Anna Kubicka

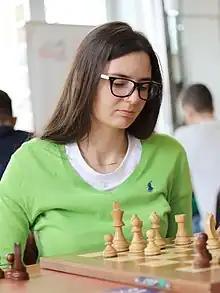
Anna Kubicka in 2021

Anna Kubicka (born 8 June 1999) is a Polish Woman International Master (2018).